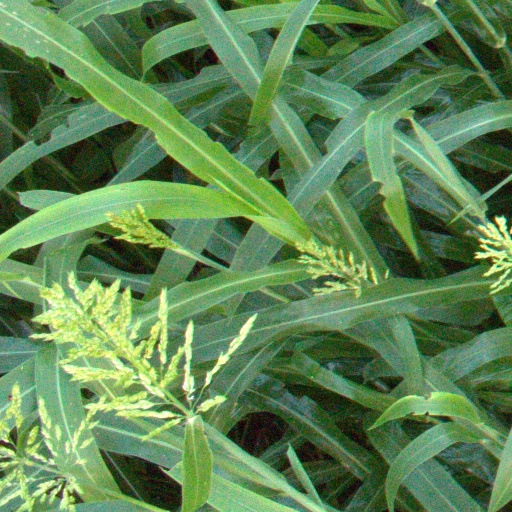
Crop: sorghum